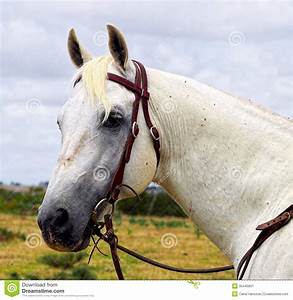
Label: horse